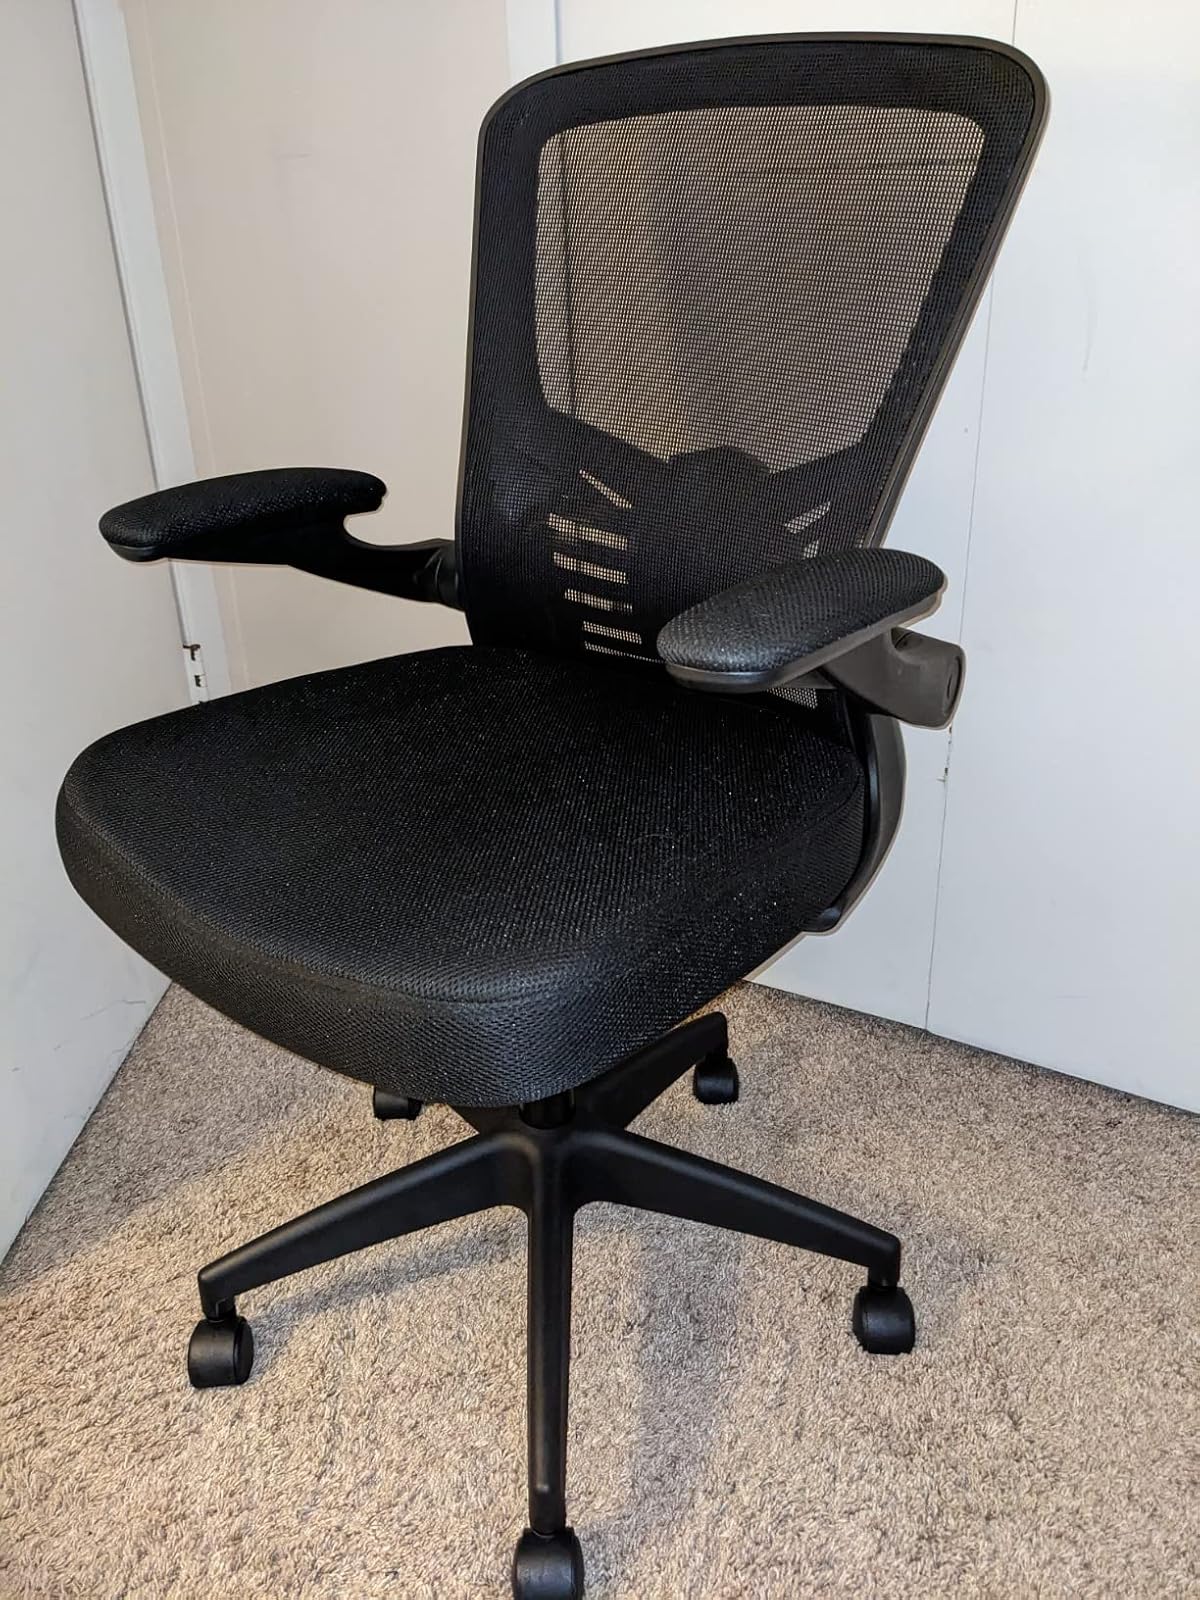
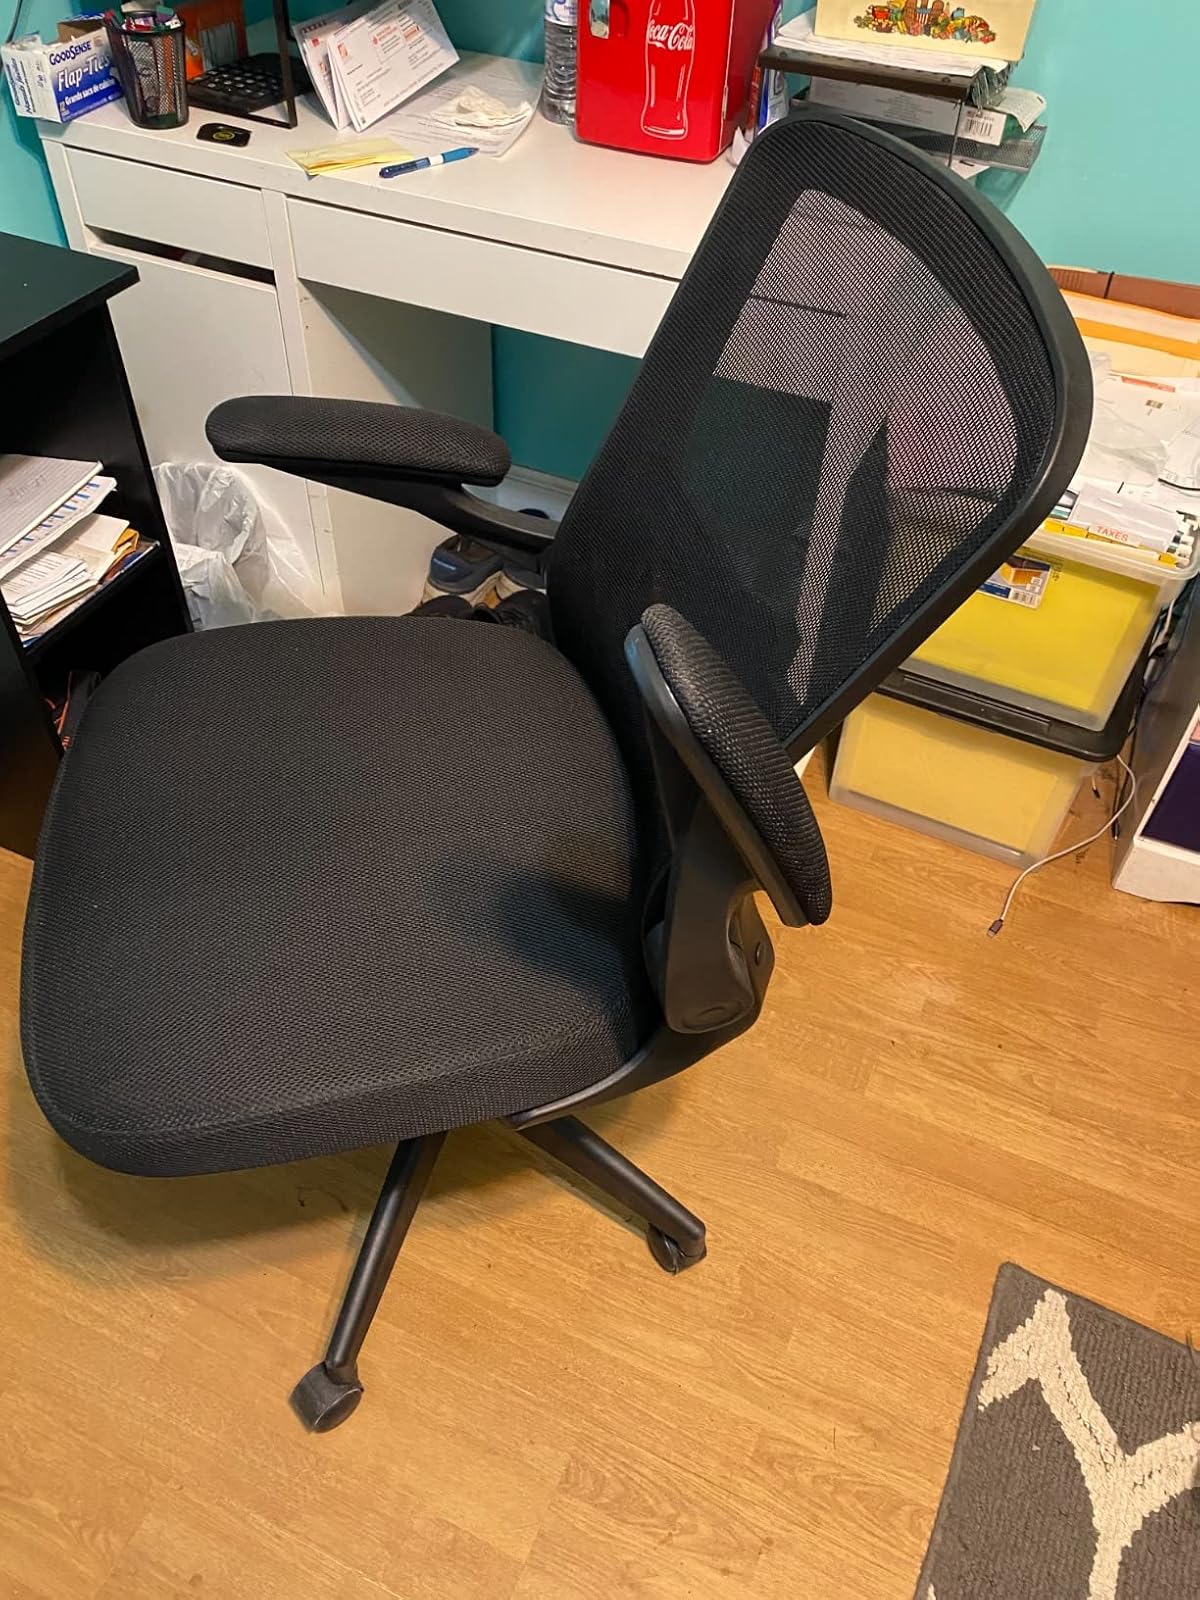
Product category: items_chair
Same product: yes